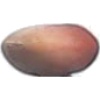
Label: Hazelnut 1